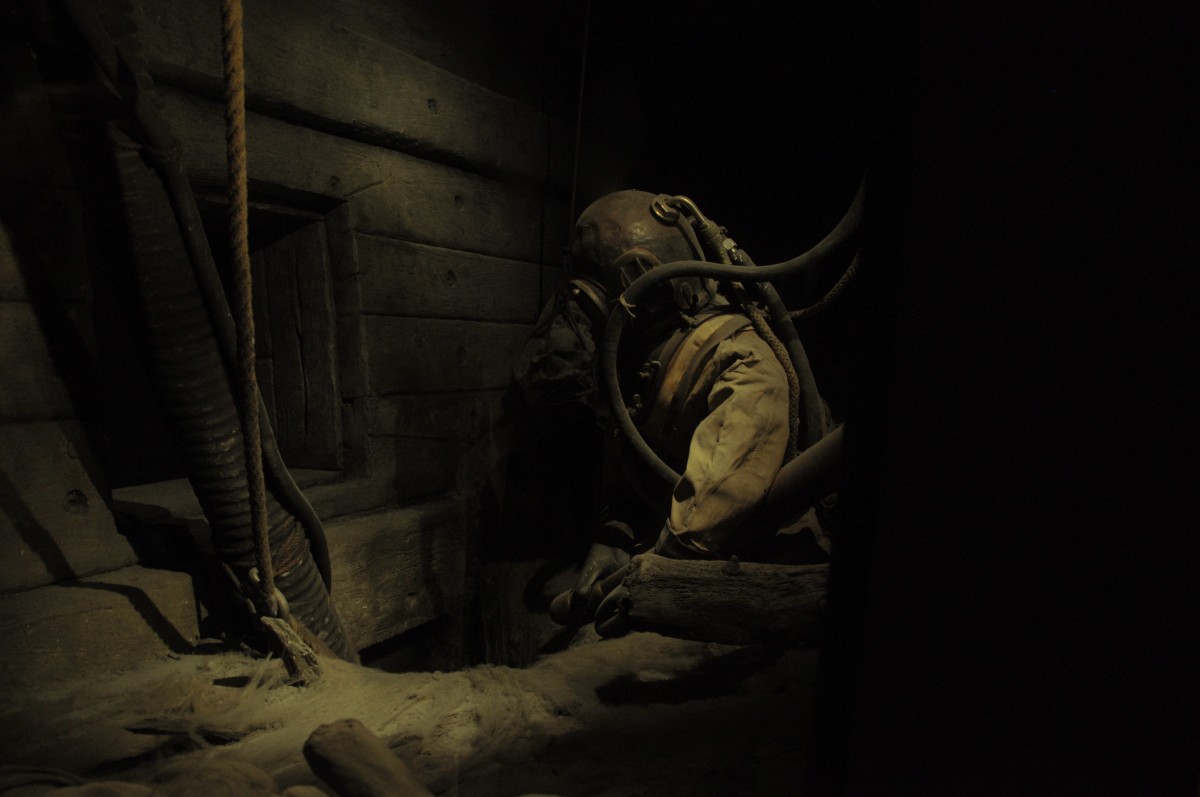
Tags: vintage, old, dark, darkness, art, history, screenshot